Eucalyptus scoparia

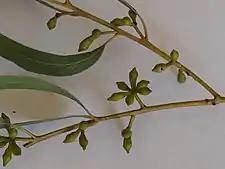
flower buds

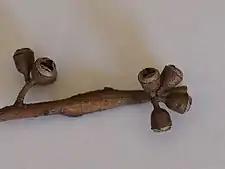
fruit

"Eucalyptus scoparia" is a tree that typically grows to a height of and forms a lignotuber. The bark is smooth, powdery, white and grey and is shed in narrow strips. Young plants and coppice regrowth have more or less sessile leaves mostly arranged in opposite pairs, glossy green, linear to narrow oblong, long and wide. Adult leaves are the same glossy light green on both sides, linear to lance-shaped or curved, long and wide on a petiole long. The flower buds are arranged in leaf axils in groups of seven on an unbranched peduncle long, the individual buds on pedicels long. Mature buds are oval or pear-shaped, long and wide with a conical to beaked operculum. Flowering has been recorded in November and the flowers are white. The fruit is a woody cup-shaped, hemispherical or bell-shaped capsule long and wide with the valves protruding slightly above the rim.